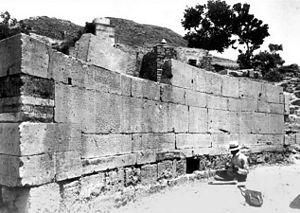
Le code de Gortyne est un très important recueil de lois, gravé sur pierre, régissant la vie civile dans la cité-État de Gortyne au sud de la Crète, dans la première moitié du Vᵉ siècle av. J.-C.
Federico Halbherr, né le 15 février 1857 à Rovereto et mort le 17 juillet 1930 à Rome, est un archéologue et épigraphiste italien.